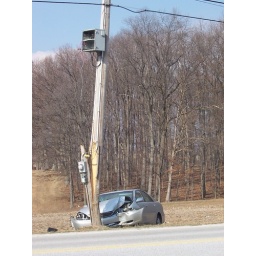
Somebody drove off the road and snapped this telephone pole in half, right in front of our house.